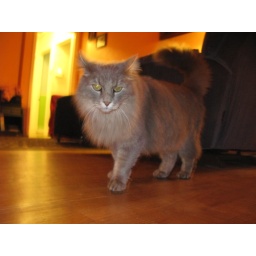
Tofu is a lion in small cat format